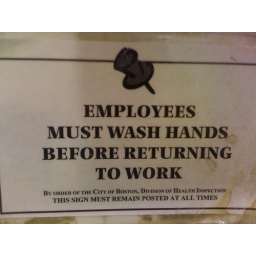
A sign in the bathroom at work.